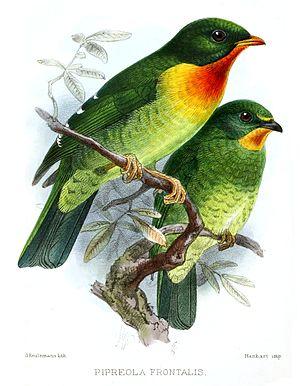
Le Cotinga chevalier est une espèce d'oiseau de la famille des Cotingidae.